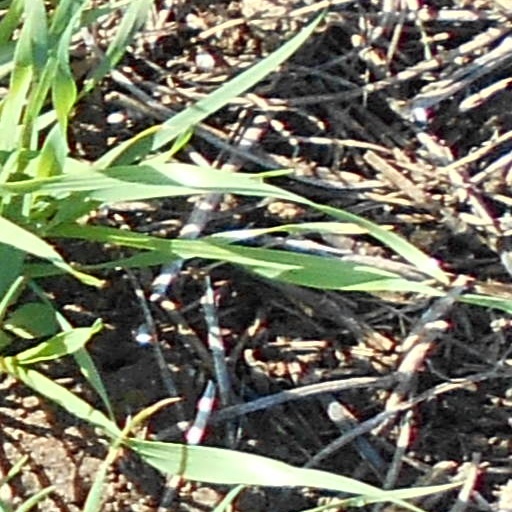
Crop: wheat